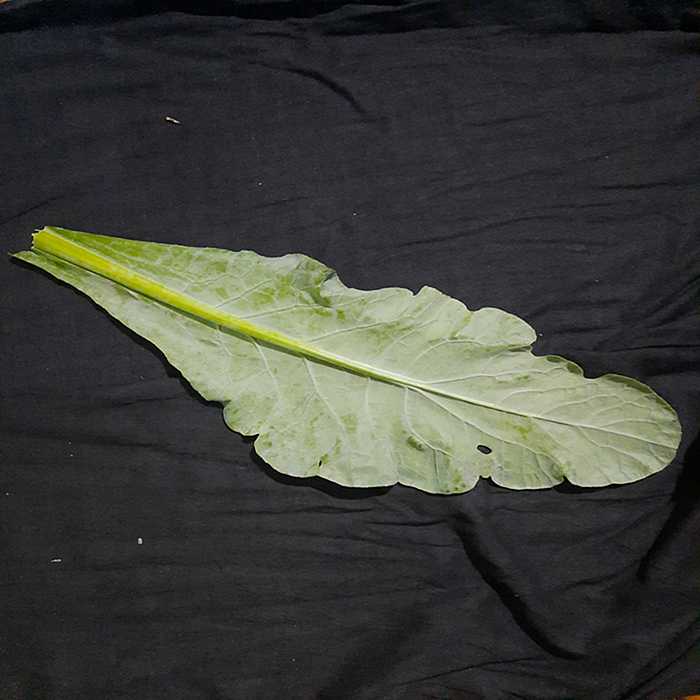
Plant: Cauliflower
Label: Fresh leaf